Stanley Gelbier

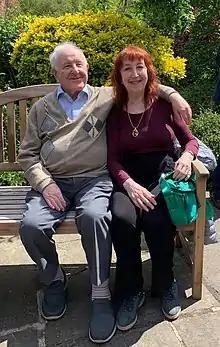
Professor Stanley Gelbier and his wife (2019)

In 2015, Gelbier retired after 33 years as deputy and then honorary curator of the British Dental Association Museum. In 2017 he published his autobiography, "From Public Health Dentist to Dental Historian".